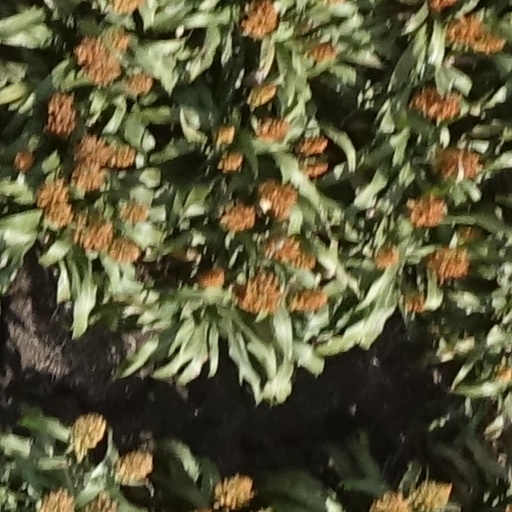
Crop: sorghum